Florence Pritchett

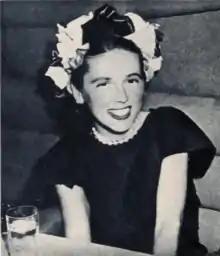
c. 1945

Florence "Flo" Pritchett, also known as Florence Pritchett Smith (June 28, 1920 – November 9, 1965), was an American fashion editor, journalist, and radio and TV personality.